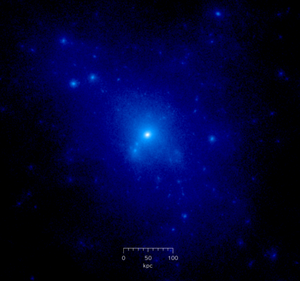
Un halo de matière noire est un composant hypothétique d'une galaxie qui enveloppe le disque galactique et s'étend bien au-delà des limites visibles de la galaxie. La masse du halo est la portion dominante de la masse totale de la galaxie. Étant donné qu'ils sont constitués de matière noire, les halos ne peuvent pas être observés directement, mais leur existence est déduite de leurs effets sur le mouvement des étoiles et du gaz dans les galaxies. Les halos de matière noire jouent un rôle majeur dans les modèles actuels de formation et d'évolution des galaxies.